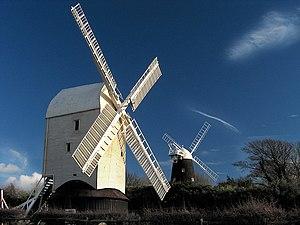
Cette liste des musées du West Sussex contient des musées qui sont définis dans ce contexte comme des institutions qui recueillent et soignent des objets d'intérêt culturel, artistique, scientifique ou historique. leurs collections ou expositions connexes disponibles pour la consultation publique. Sont également inclus les galeries d'art à but non lucratif et les galeries d'art universitaires. Les musées virtuels ne sont pas inclus.